Indian star tortoise

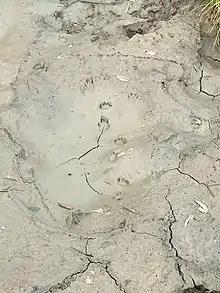
Footprints

The carapace of "G. elegans" is very convex, with dorsal shields often forming humps; the lateral margins are nearly vertical; the posterior margin is somewhat expanded and strongly serrated. It has no nuchal scute, and the supracaudal is undivided, and curved inward in the male; the shields are strongly striated concentrically. The first vertebral scute is longer than broad, and the others are broader than long, with the third at least as broad as the corresponding costal. The plastron is large, truncated or openly notched in front, and deeply notched and bifid behind; the suture between the humerals is much longer than that between the femorals; the suture between the pectorals is very short; the axillary and inguinal sutures are rather small. The head is moderate in size, with the forehead swollen, convex, and covered with rather small and irregular shields; the beak is feebly hooked, bi- or tricuspid; the edges of the jaws are denticulated; the alveolar ridge of the upper jaw is strong. The outer-anterior face of the fore limbs have numerous unequal-sized, large, imbricate, bony, pointed tubercles; the heel has large, more or less spur-like tubercles; a group of large conical or subconical tubercles is found on the hinder side of the thigh. The carapace is black, with yellow areolae from which yellow streaks radiate; these streaks are usually narrow and very numerous. The plastron likewise has black and yellow, radiating streaks. The Indian star tortoise can grow to 10 inches long.